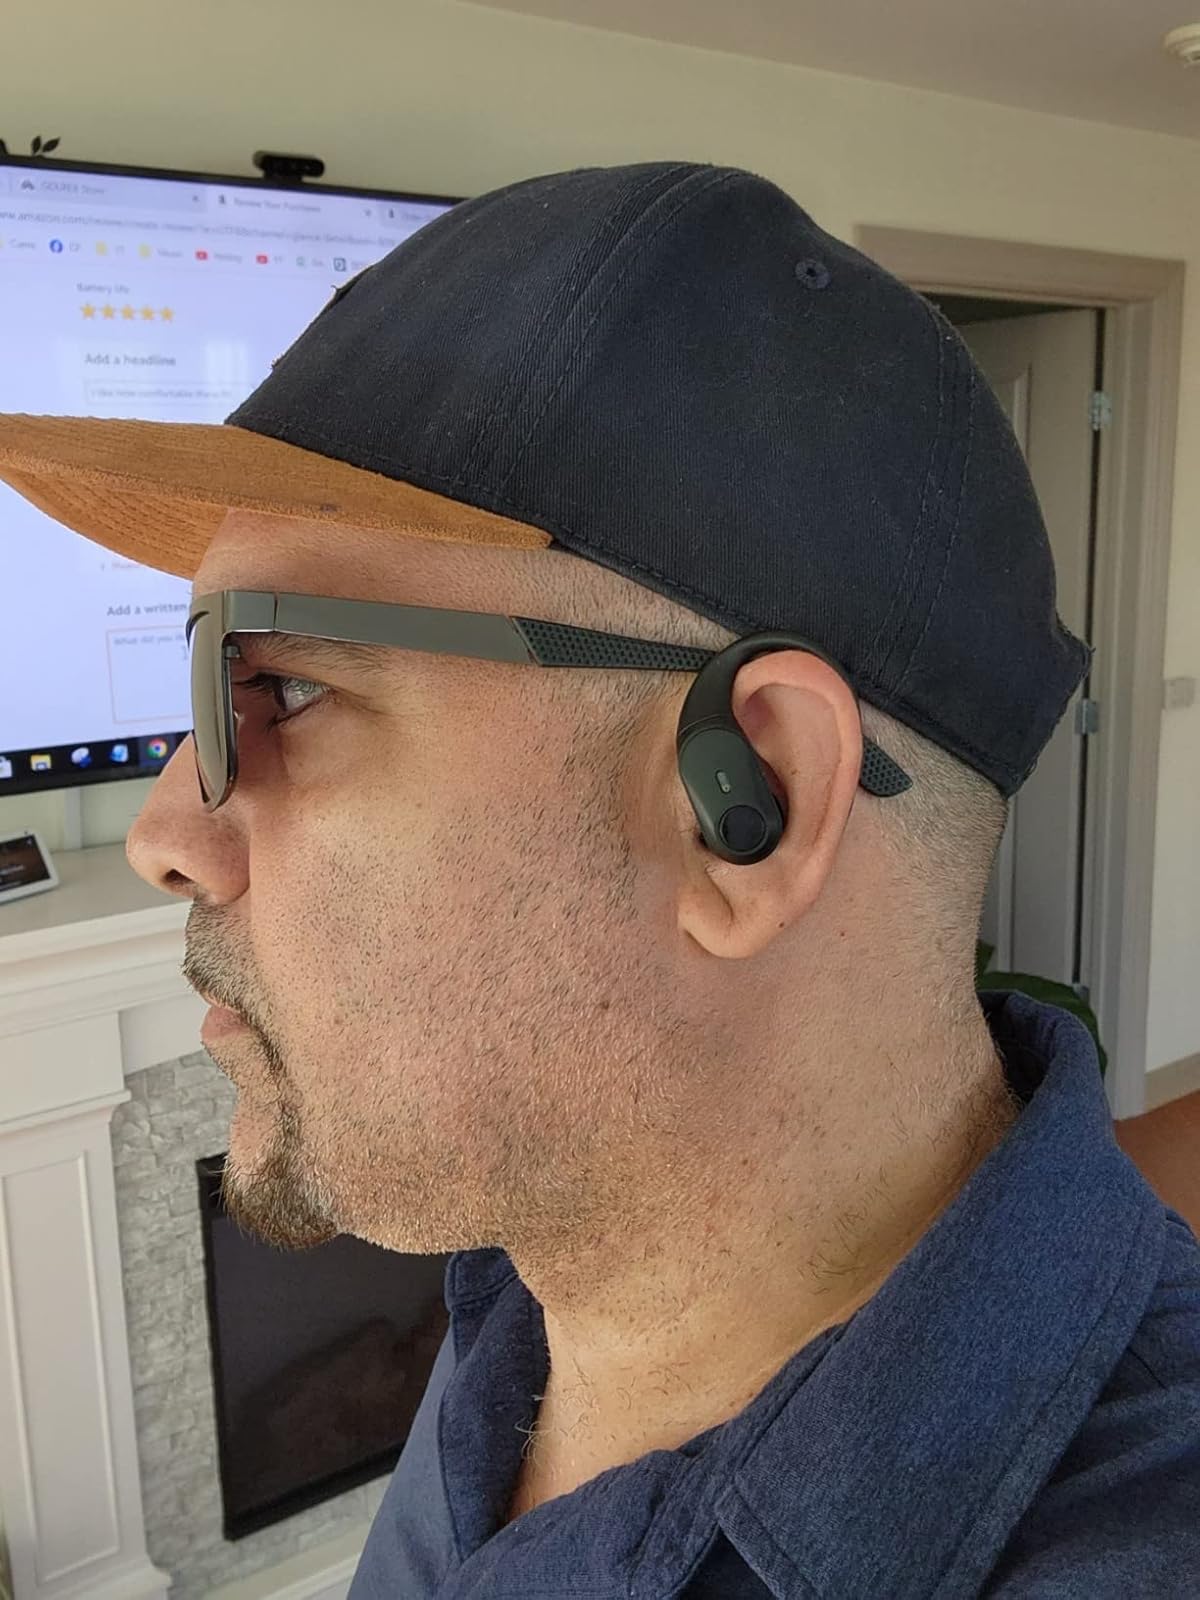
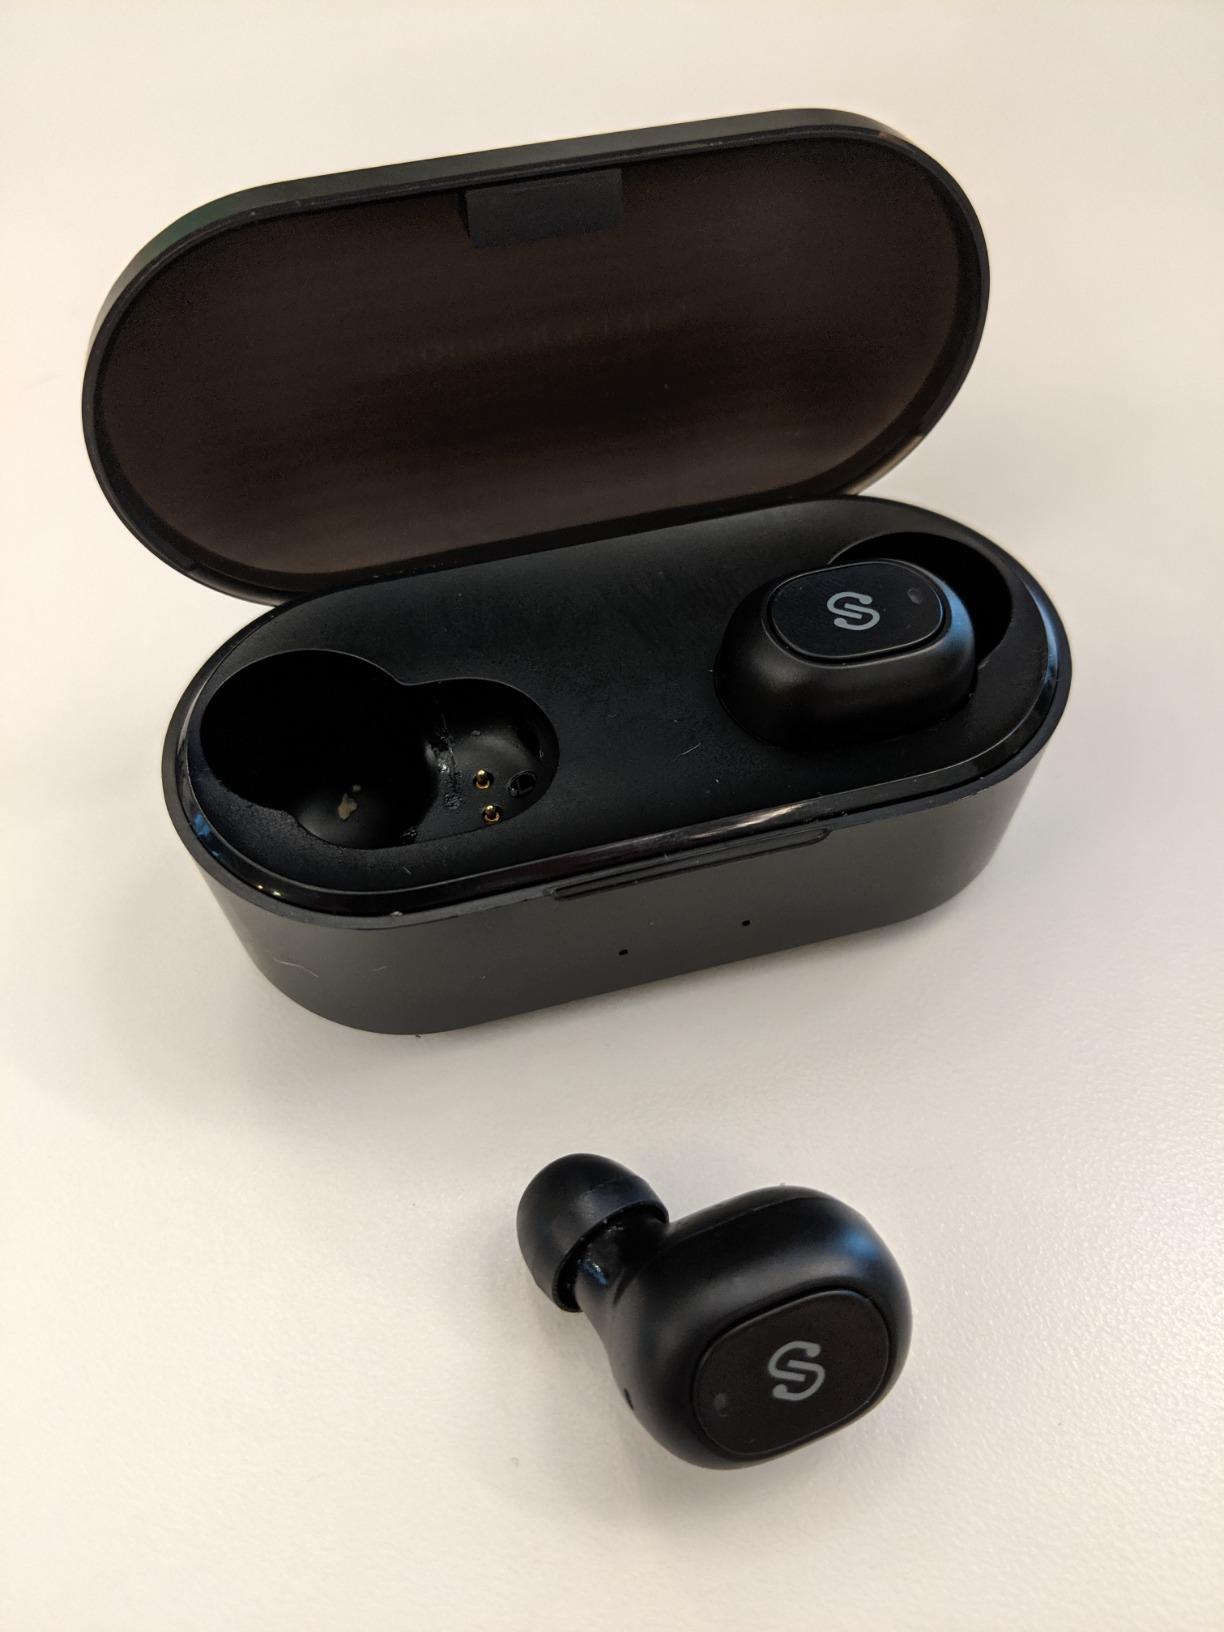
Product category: earbuds
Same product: no